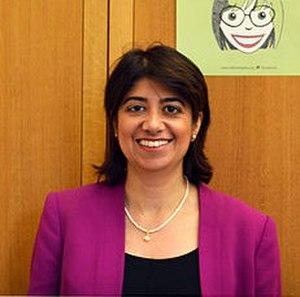
Cette liste présente les 650 membres de la 56ᵉ législature de la Chambre des communes du Royaume-Uni au moment de leur élection le 7 mai 2015 lors des élections générales britanniques de 2015. Elle présente les élus par circonscriptions.
Le cabinet fantôme Corbyn est le cabinet fantôme britannique nommé par le chef de l'opposition Jeremy Corbyn. Il est constitué par des députés du Parti travailliste. Il fait face au gouvernement conservateur de David Cameron puis, à partir de juillet 2016, à celui de Theresa May et depuis juillet 2019 à celui de Boris Johnson.
La circonscription de Feltham et Heston est une circonscription électorale anglaise située dans le Grand Londres, et représentée à la Chambre des Communes du Parlement britannique depuis 2011 par Seema Malhotra du Parti travailliste.